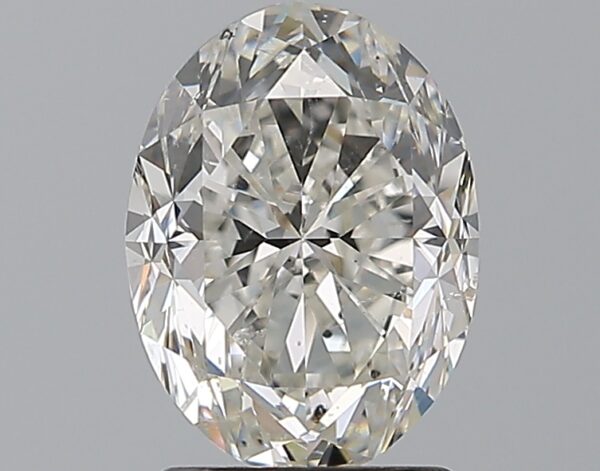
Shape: oval
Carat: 2
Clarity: SI2
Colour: I
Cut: GD
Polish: EX
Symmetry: VG
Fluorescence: F
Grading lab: GIA
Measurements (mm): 8.99 x 6.7 x 4.69